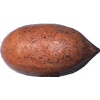
Label: nut_pecan